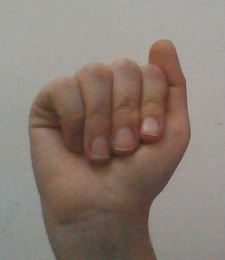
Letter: saad